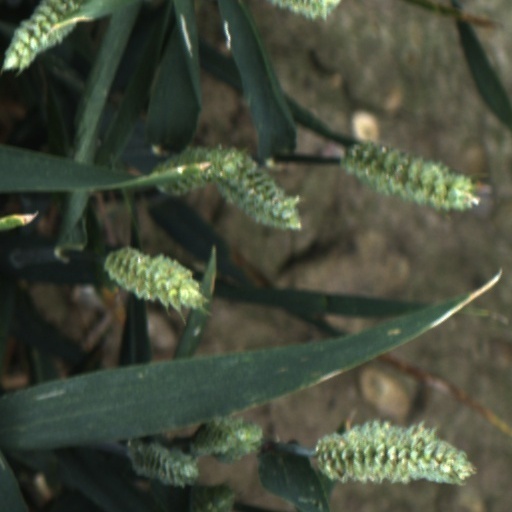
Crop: wheat